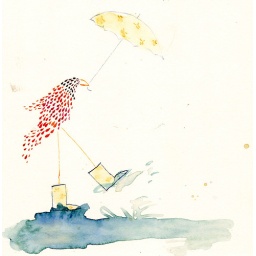
bird in water boots